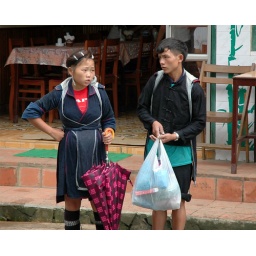
A increasingly rare shot of a Black H'mong boy in traditional clothing